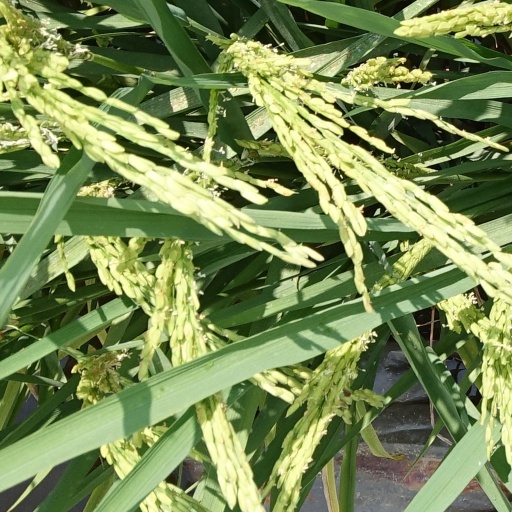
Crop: rice